The Conquest of the Pole

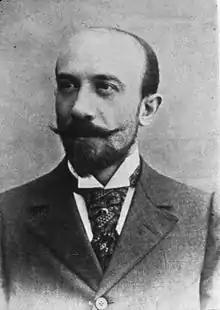
Georges Méliès

Georges Méliès is widely regarded as the first person to recognize the potential of narrative film, and his "A Trip to the Moon" (1902), "The Kingdom of the Fairies" (1903), and "The Impossible Voyage" (1904) were among the most popular films of the first few years of the twentieth century. However, by the time of "The Conquest of the Pole" his fortunes were in decline. In 1911, Méliès entered into a deal in which the Pathé Frères company became the sole distributor of his films. Though they continued to be filmed at Méliès's Star Film Company studio in Paris, Charles Pathé had executive control over the films, including power to edit their structure and length. All of Méliès's films from 1911 onward, including "The Conquest of the Pole", were therefore made under Pathé's supervision and released by his company.